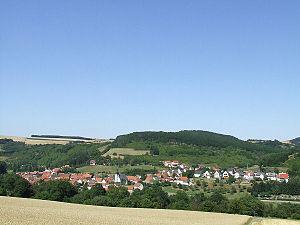
Dielkirchen est une municipalité allemande située dans le land de Rhénanie-Palatinat et l'arrondissement du Mont-Tonnerre.